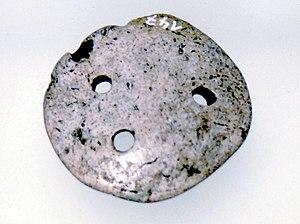
Une amulette est un objet que l'on porte sur soi et auquel on accorde des vertus de protection ou qui porte chance. Les amulettes varient énormément selon le lieu, l'époque ou la religion.